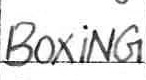
Label: boxing